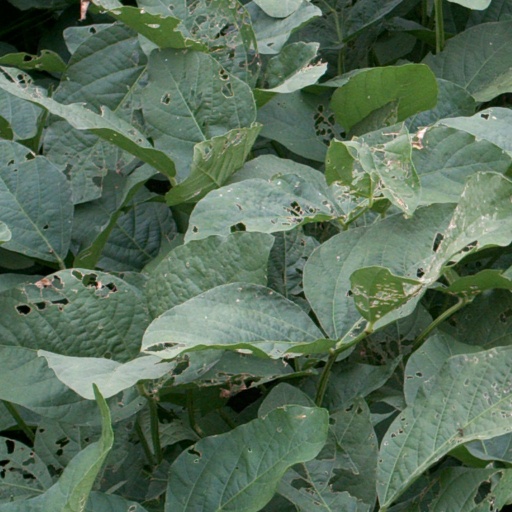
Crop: soybean